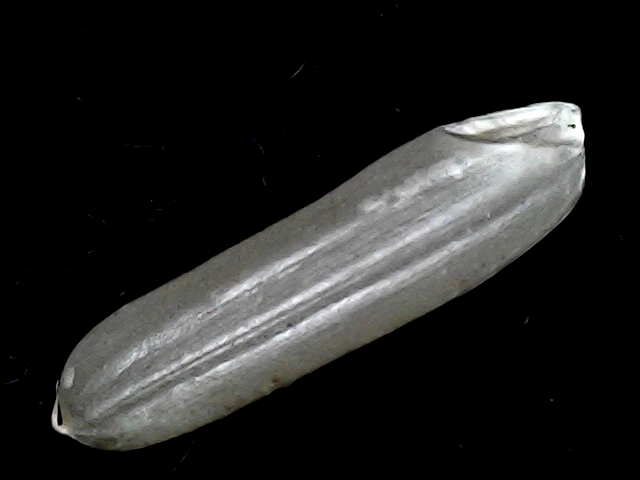
Rice variety: BD57